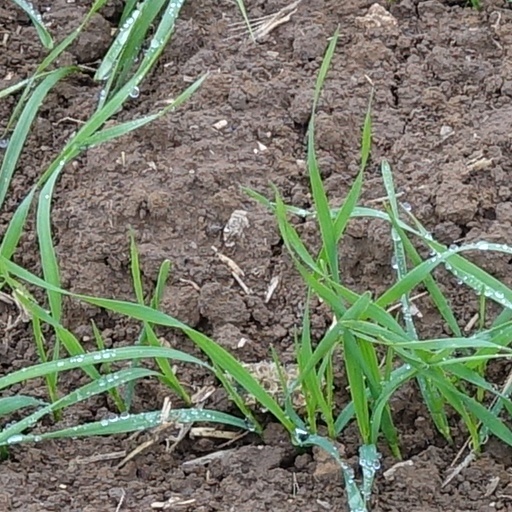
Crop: wheat